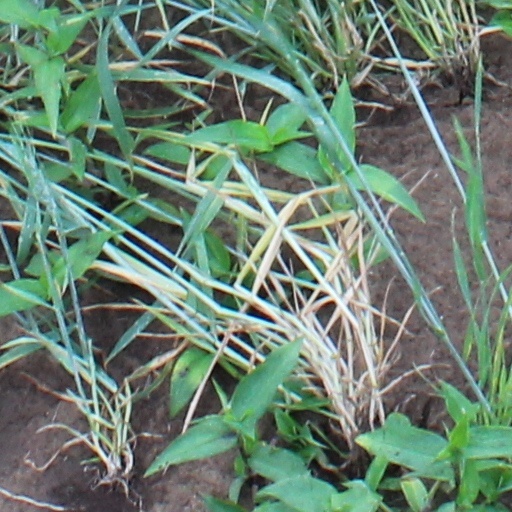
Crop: wheat